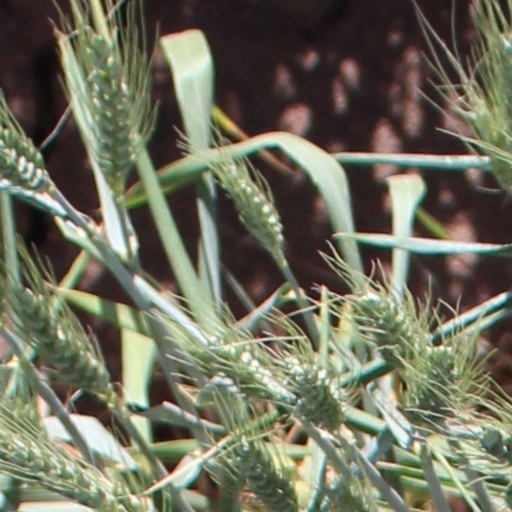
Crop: wheat